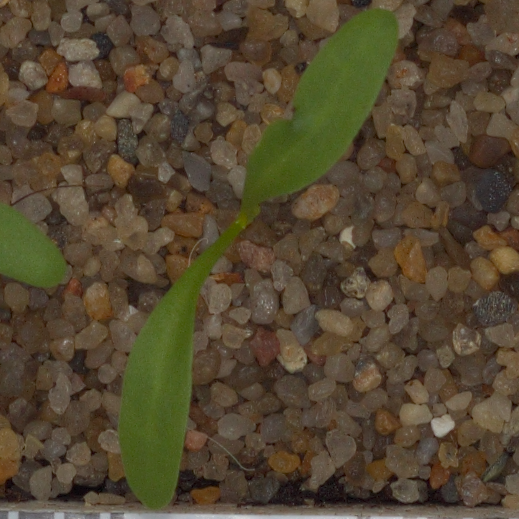
Label: sugar_beet